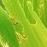
Crop: Maize
Condition: spodoptera-frugiperda-a